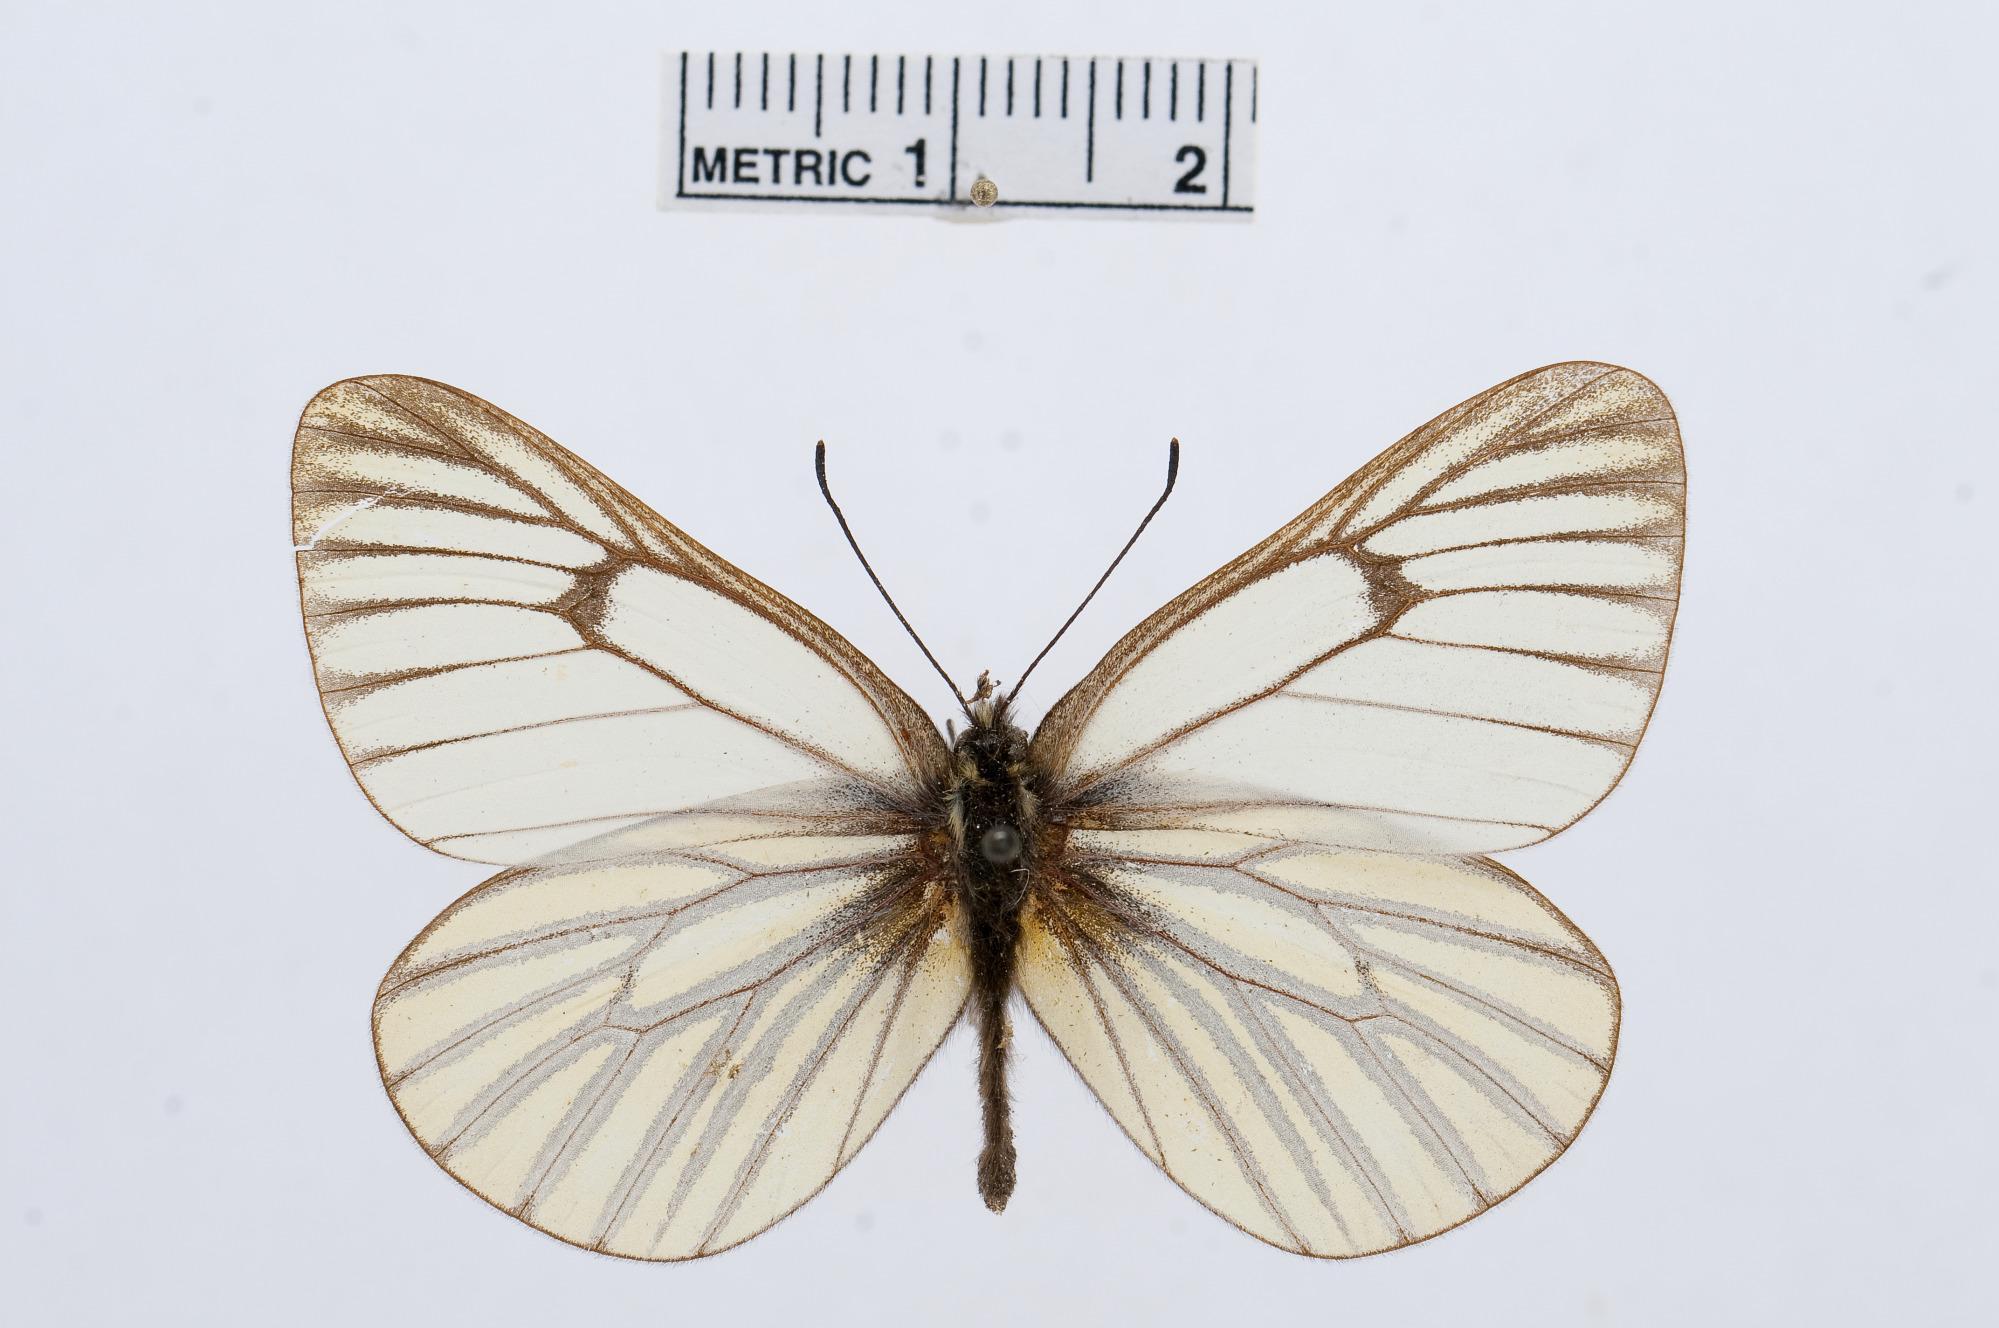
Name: Aporia martineti
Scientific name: Aporia martineti
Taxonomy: Animalia, Arthropoda, Hexapoda, Insecta, Lepidoptera, Pieridae, Pierinae